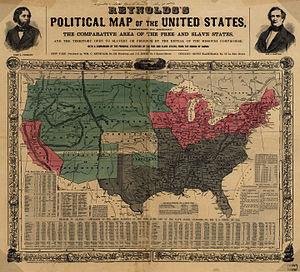
La loi Kansas-Nebraska du 30 mai 1854 crée les territoires du Kansas et du Nebraska, organise des terres nouvelles, abroge le Compromis du Missouri de 1820, et permet aux immigrants installés dans ces territoires de décider si oui ou non ils y introduiront l’esclavage. À l’origine, l’objectif de cet Acte du Kansas-Nebraska est d’ouvrir des perspectives à une ligne de chemin de fer transcontinentale. Le problème surgit lorsqu’apparaît dans le projet de loi l’expression « souveraineté populaire ». La loi est rédigée par le sénateur démocrate de l’Illinois, Stephen A. Douglas.
L'Histoire du Kansas est marquée par une colonisation européenne tardive mais violente, émaillée de combats contre les tribus amérindiennes, les américains étant dans un premier temps restés sur la rive orientale du Mississippi-Missouri.
Franklin Pierce, né le 23 novembre 1804 à Hillsborough et mort le 8 octobre 1869 à Concord, est un avocat et homme d'État américain, 14ᵉ président des États-Unis. Élu aux deux chambres du Congrès par son État natal, il accéda à la présidence en 1852 alors que la question de l'esclavage déchirait le pays. Considérant le mouvement abolitionniste comme une menace pour l'unité du pays, Pierce mena une politique favorable aux intérêts esclavagistes en défendant l'acte Kansas-Nebraska et en faisant appliquer le Fugitive Slave Act. Il est aujourd'hui considéré comme l'un des pires présidents américains pour son incapacité à juguler la crise qui mena à la guerre de Sécession quelques années après sa présidence.